Re-exportation

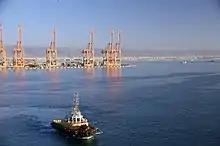
Salalah port

Re-exportation, also called entrepot trade, is a form of international trade in which a country exports goods which it previously imported without altering them. One such example could be when one member of a free trade agreement charges lower tariffs to external nations to win trade, and then re-exports the same product to another partner in the trade agreement, but tariff-free. Re-exportation can be used to avoid sanctions by other nations.